Denny Hulme

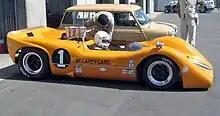
1968 McLaren M6B at the Laguna Seca Historics, 2009

Although Hulme would claim third place in the 1970 Mexican Grand Prix, the race was marred by the immense crowd of over 200,000. The crowd proved almost uncontrollable and almost forced the cancellation of the race. They were crammed in front of the guard-rails, sat at the trackside and ran across the track itself. The drivers were concerned that someone would be killed. During qualifying, Hulme missed some children by inches. They were playing a game of "chicken" to see who got nearest to the cars as they hurtled past.